Washington Boulevard (Los Angeles)

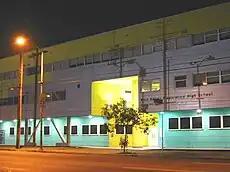
West Adams Preparatory High School is located on Vermont Avenue and Washington Blvd.

In early days the western portion of Washington was known as the Ballona Road. The far eastern end was known as the Los Angeles and Anaheim Telegraph Road.